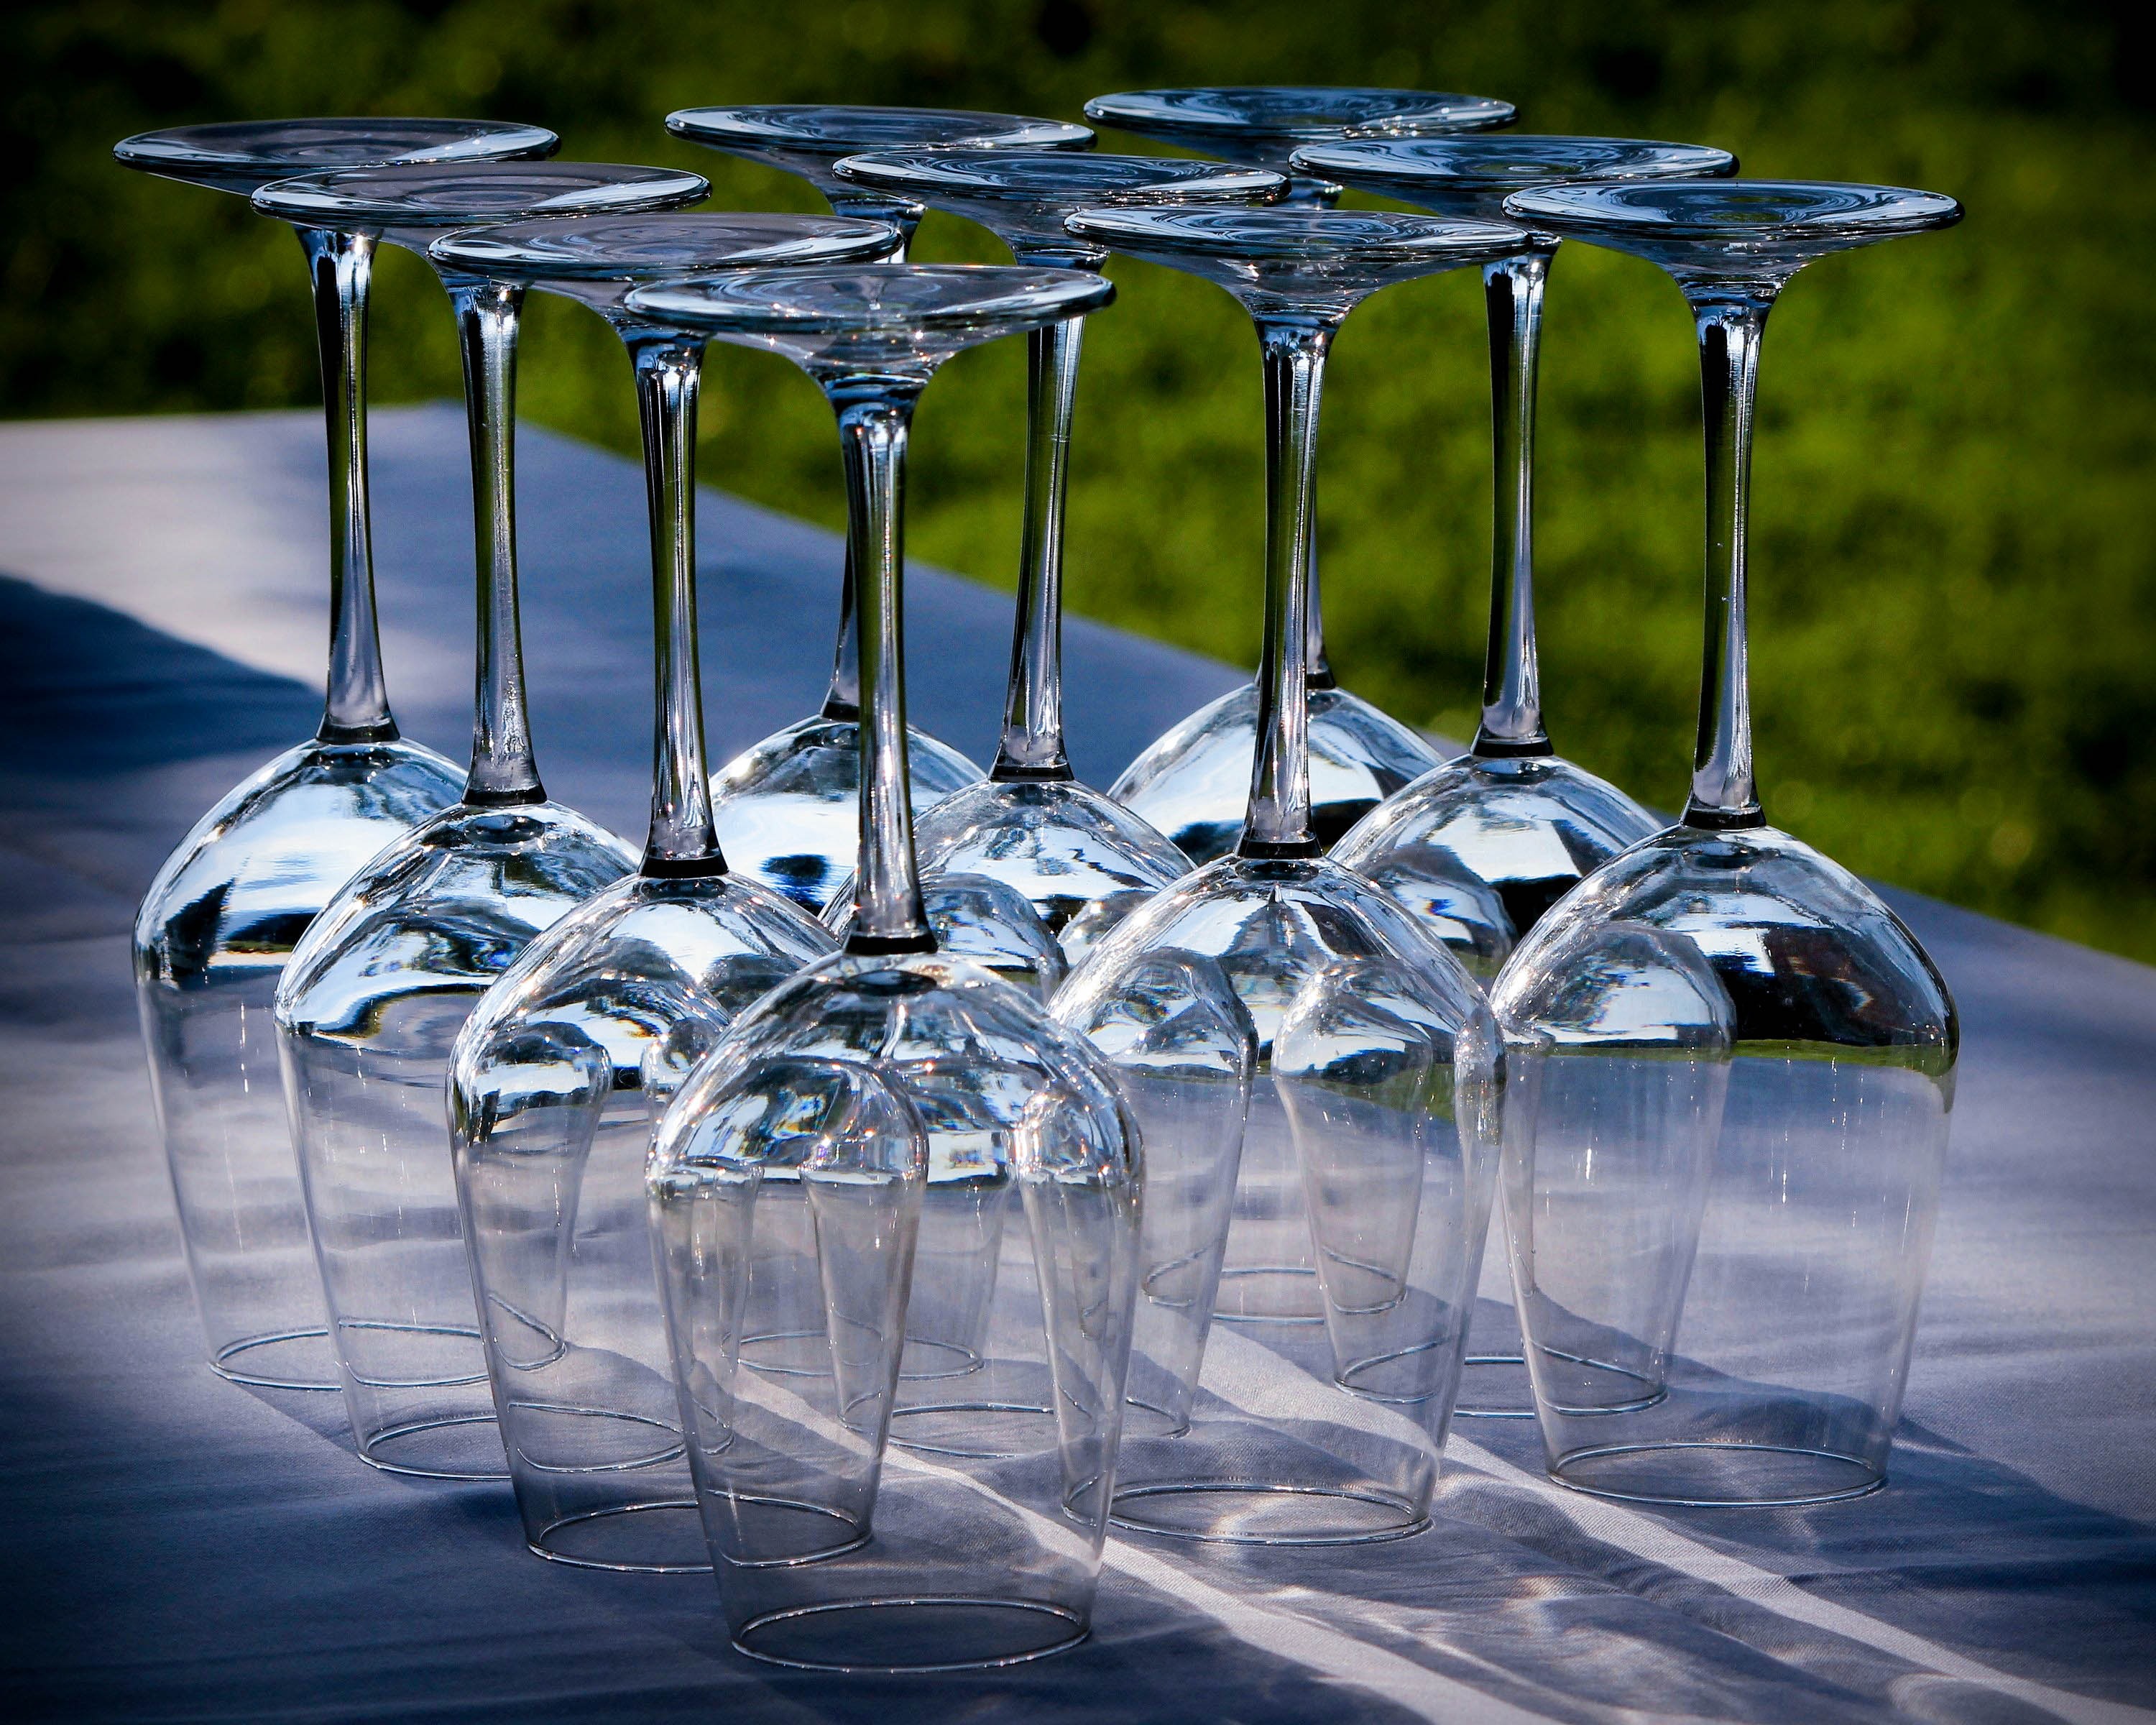
table, glass, reflection, macro, blue, furniture, glasses, wine glasses, stemware